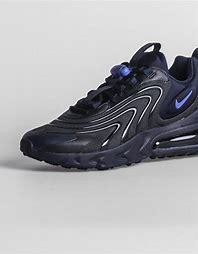
Brand: Nike
Model: Air Max 270 React ENG